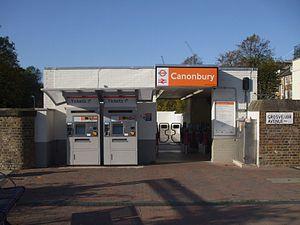
Canonbury est une gare du réseau du London Overground située dans le borough londonien d'Islington. Elle est en zone 2.